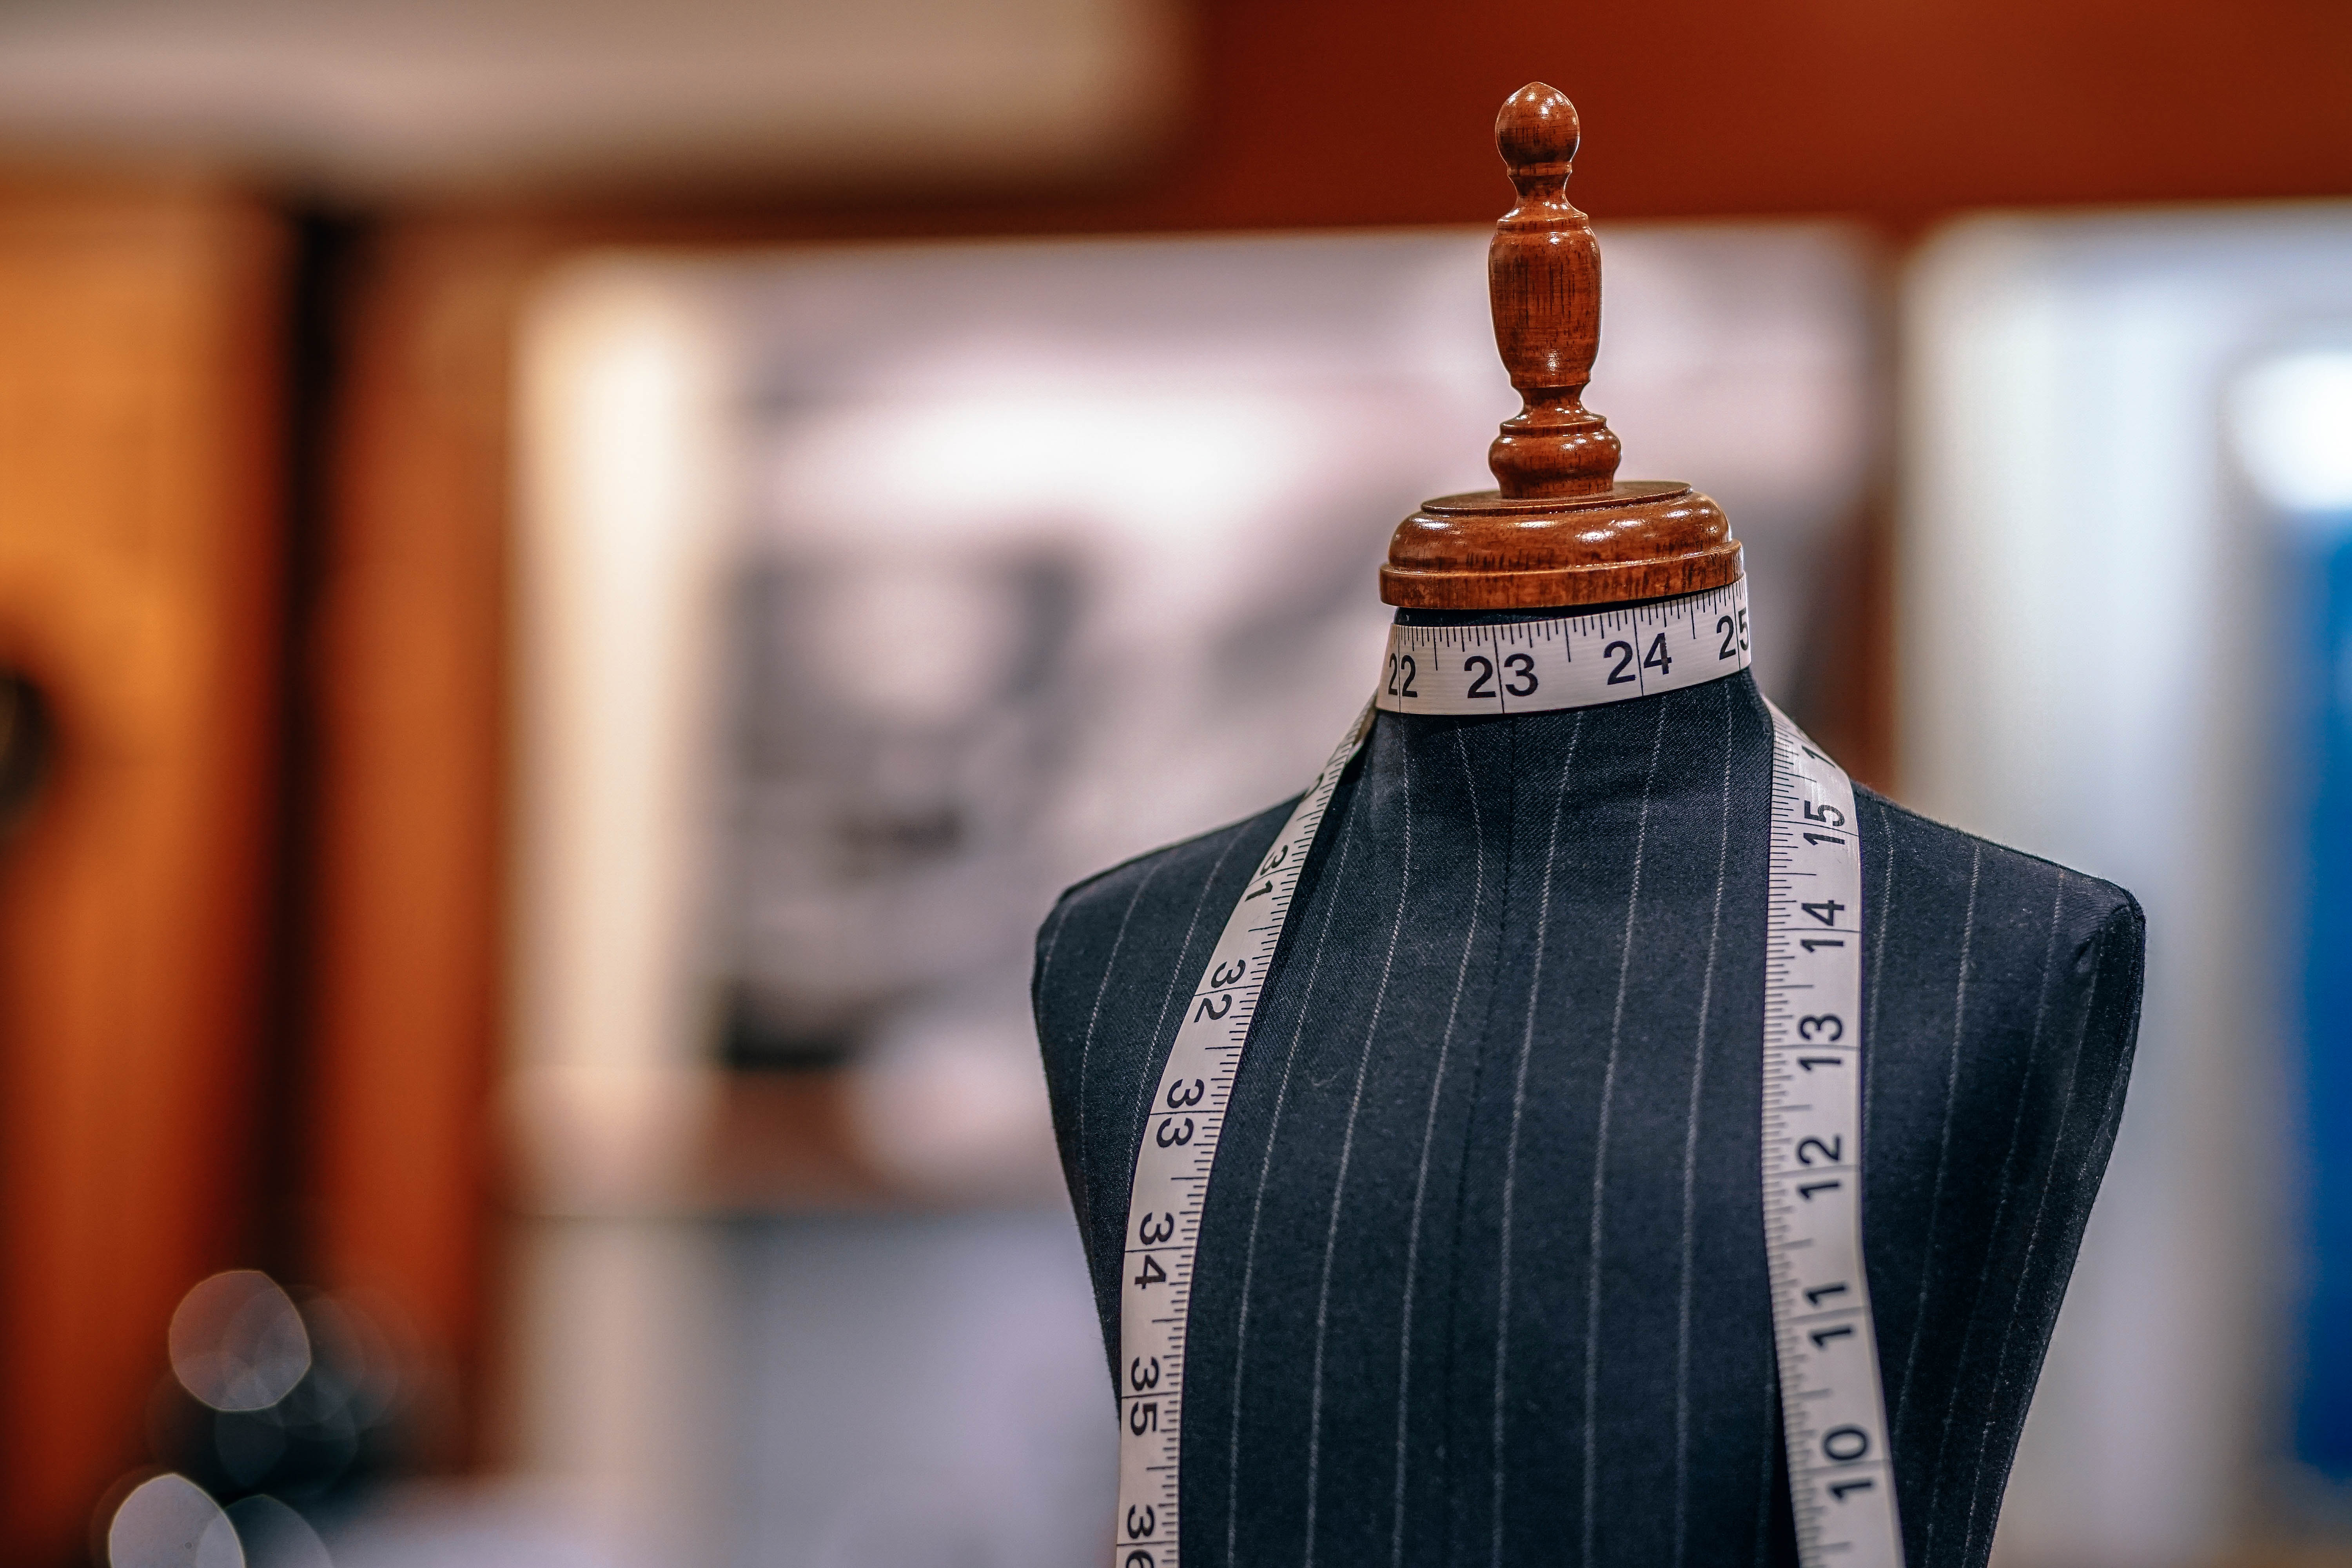
spring, fashion, clothing, formal wear